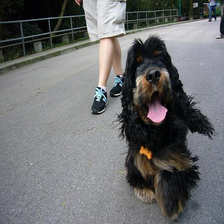
Species: dog
Breed: english cocker spaniel